Meritamen

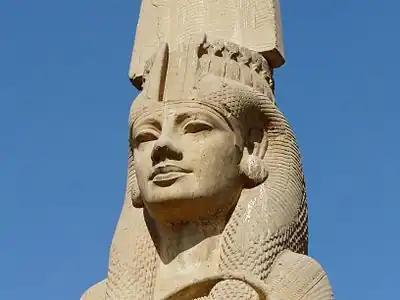
Statue of Meritamen

Meritamen (also spelled "Meritamon", "Meritamun, Merytamen, Merytamun, Meryt-Amen"; ancient Egyptian: "Beloved of Amun") was a daughter and later Great Royal Wife of Pharaoh Ramesses the Great, born by his first queen Nefertari.